Senran Kagura: Estival Versus

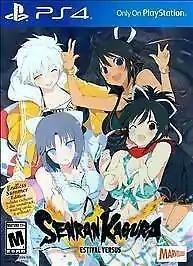

Senran Kagura: Estival Versus is a hack and slash video game developed by Tamsoft and published by Xseed Games, released for PlayStation 4 and PlayStation Vita in March 2016, and on PC on March 17, 2017. It is part of the "Senran Kagura" series and a sequel to "Senran Kagura Shinovi Versus". The game follows girls of rival kunoichi schools as they are teleported to a mysterious tropical island-like world and are challenged to fight for the secrets of shinobi lore. The game was praised for its gameplay and story, but its heavy fan service was controversial, with some reviewers calling the ecchi themes too intense for a casual player.